Western Chalukya architecture

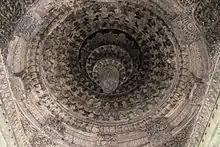
Domical bay ceiling in Kaitabheshvara temple at Kubatur, 1100 CE, in the Shimoga district

Chalukyan temples fall into two categories – the first being temples with a common "mantapa" (a colonnaded hall) and two shrines (known as "dvikuta"), and the second being temples with one "mantapa" and a single shrine ("ekakuta"). Both kinds of temples have two or more entrances giving access to the main hall. This format differs from both the designs of the northern Indian temples, which have a small closed "mantapa" leading to the shrine and the southern Indian temples which generally have a large, open, columned "mantapa".